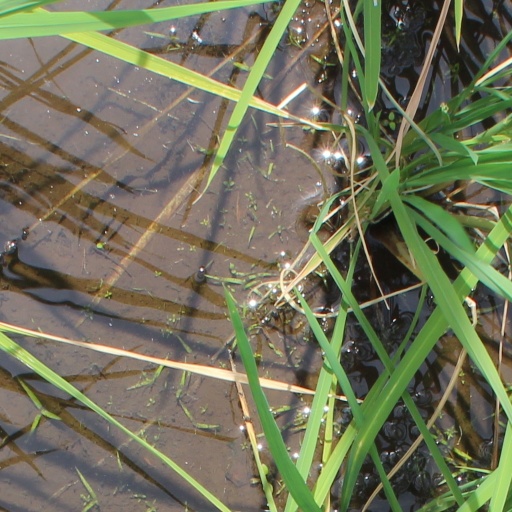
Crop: rice